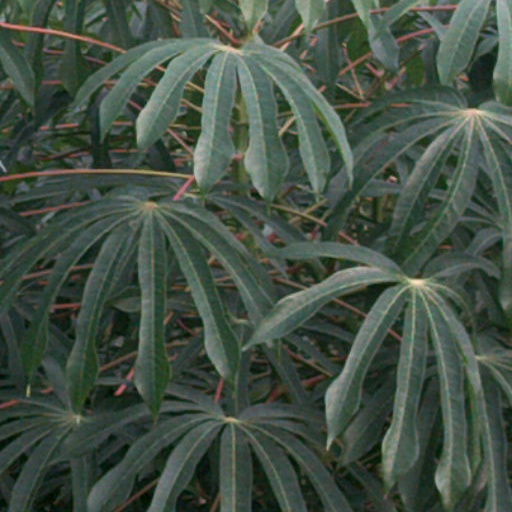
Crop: cassava